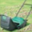
Label: lawn_mower